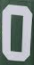
Number: 0